Southeast Asia Treaty Organization

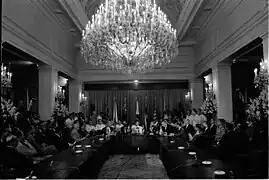
1966 SEATO conference in Manila

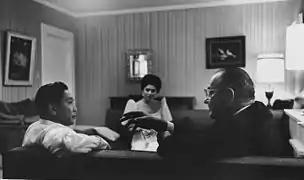
Philippine President Ferdinand Marcos, First Lady Imelda Marcos, and US President Lyndon Johnson conversing at the Manila Conference of SEATO members on the Vietnam War in Manila in October 1966

Despite its name, SEATO mostly included countries located outside of the region but with an interest either in the region or the organization itself. They were Australia (which administered Papua New Guinea, until 1975), France (which had recently relinquished French Indochina, by 1955), New Zealand, Pakistan (which, until 1971, included East Pakistan, now Bangladesh), the Philippines, Thailand, the United Kingdom (which administered Hong Kong, North Borneo and Sarawak) and the United States.